Pierre Albuisson

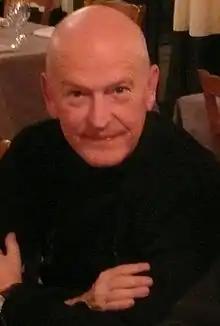

Pierre Albuisson (born 26 September 1952 in Madagascar) is a French postage stamp engraver and designer.